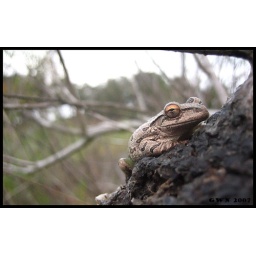
a tree frog sleeping on a dead wasps nest in a florida willow tree...the golf course is behind us